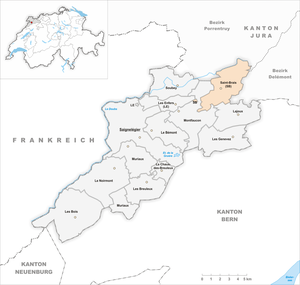
Saint-Brais est une commune suisse du canton du Jura, située dans le district des Franches-Montagnes, s'étendant du plateau franc-montagnard aux rives du Doubs et comprenant plusieurs hameaux et fermes isolées. Village situé sur la route de Glovelier à Saignelégier. Deux éoliennes surplombent le village depuis 2009, les premières du canton du Jura. Situées en surplomb du village, non loin des maisons, elles sont sujettes à polémiques pour les nuisances qu'elles génèrent pour une partie de la population.